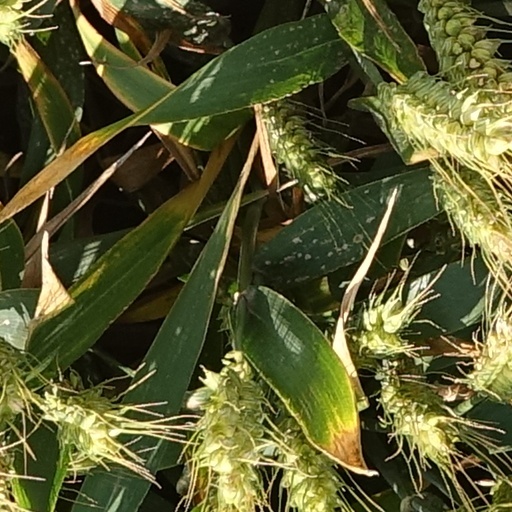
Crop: wheat